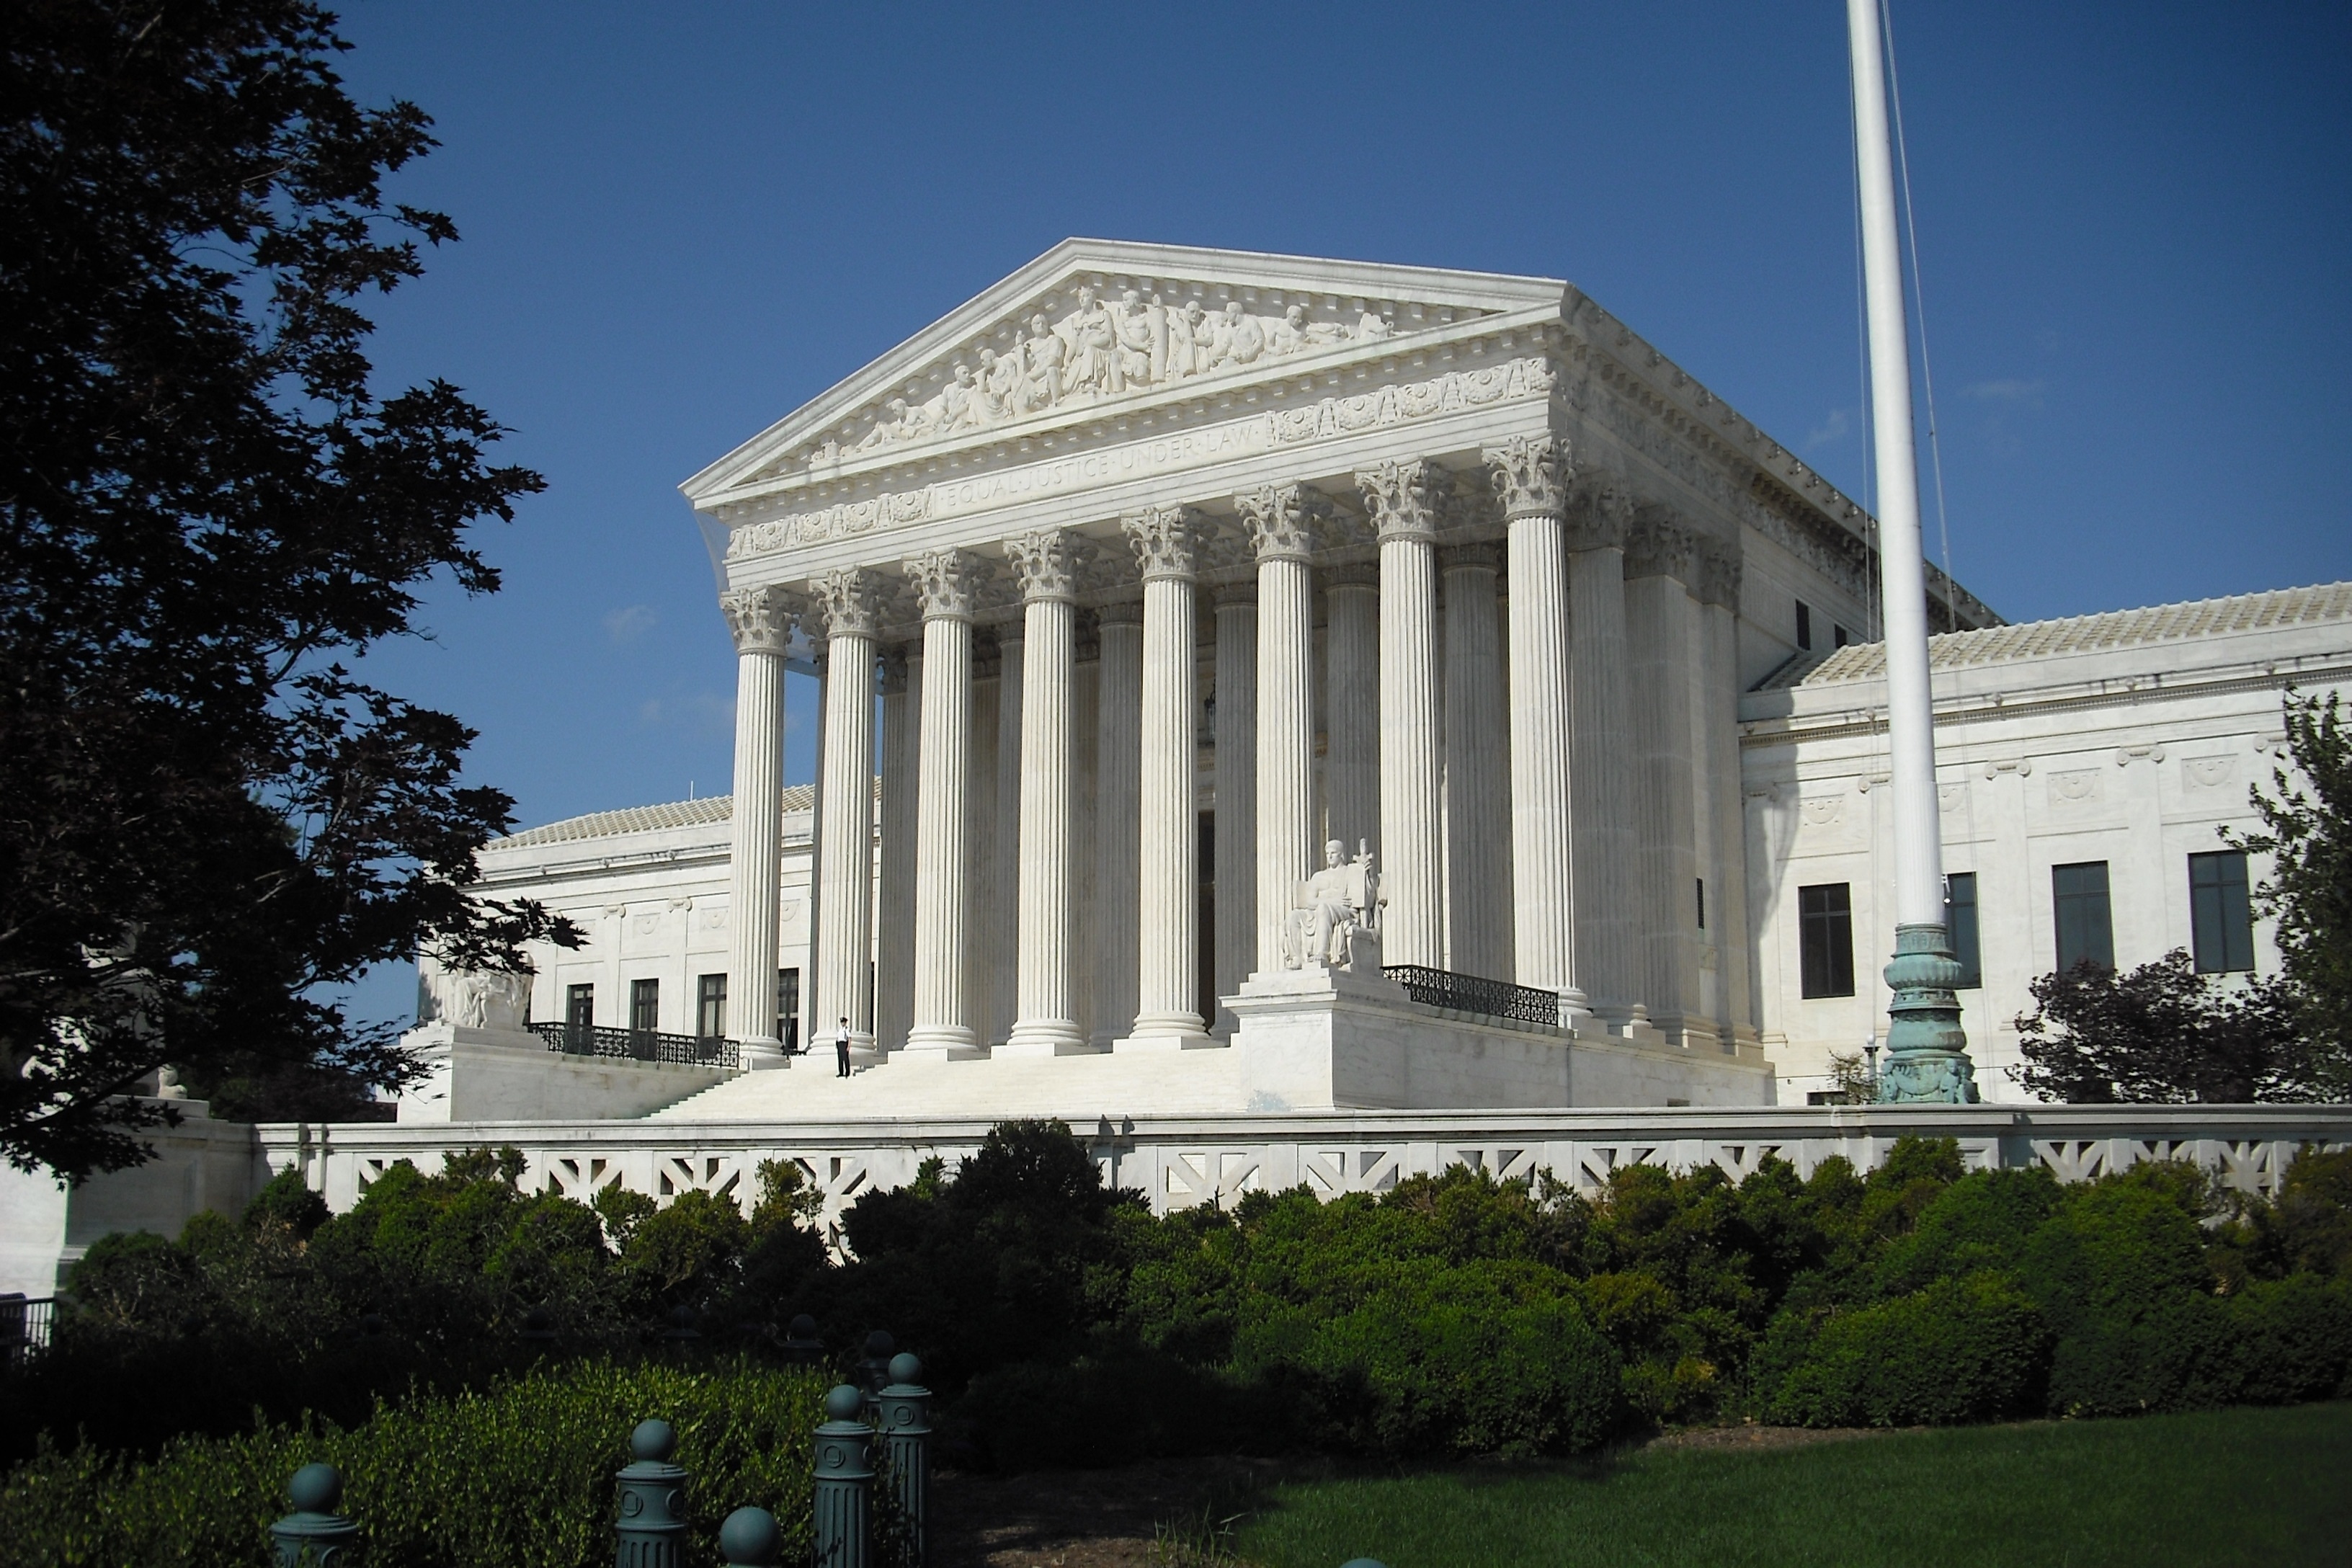
tree, architecture, structure, sky, mansion, house, window, building, monument, daytime, column, landmark, facade, memorial, court, us, estate, courthouse, supreme, official residence, classical architecture, ancient roman architecture, corporate headquarters, national historic landmark